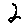
Label: 2